Diamonds Are Brittle

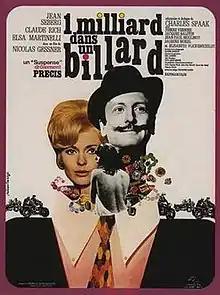

Diamonds Are Brittle is a 1965 French romantic crime film directed by Nicolas Gessner.